2017–2020 Thai temple fraud investigations

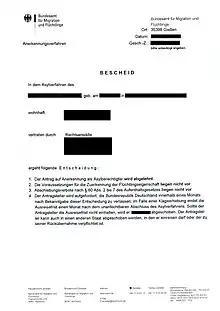

In May 2018, authorities charged three members of the Sangha Council with government budget fraud and money laundering, citing that money was found to be transferred to accounts of supporters of their temples. The police issued arrest warrants, and the monks were to be removed from the council on 30 May 2018. Preceding that decision, on 25 May, Phra Prom Dilok, as well as the three deputy abbots, were arrested, defrocked, and held in custody. (Thai law states that monks cannot be jailed, therefore any monk taken into custody must be defrocked if denied release on bail, even before guilt is determined.) The detention was to last for twelve days. There were other monks who saw their budget cut off and who were accused of being involved in the scam, but some of them argued that they were misled by officials, who stated that the budget returned to them was to be used for other temples.